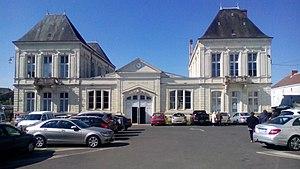
Hôtel de ville de Lencloître (86140, France), le 23 avril 2017
Lencloître est une commune du Centre-Ouest de la France, située dans le département de la Vienne en région Nouvelle-Aquitaine.